Wayne Daniel

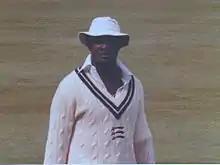
Wayne Daniel at Lord's in 1982, in Middlesex CCC colours.

Wayne Wendell Daniel (born 16 January 1956) is a former cricketer, who played as a right arm fast bowler. Daniel featured for the West Indies, Middlesex, Barbados and Western Australia in his cricketing career. He was the first person to hit a six and take a wicket on the last ball of his test career. He was a part of the West Indian squad which finished as runners-up at the 1983 Cricket World Cup.